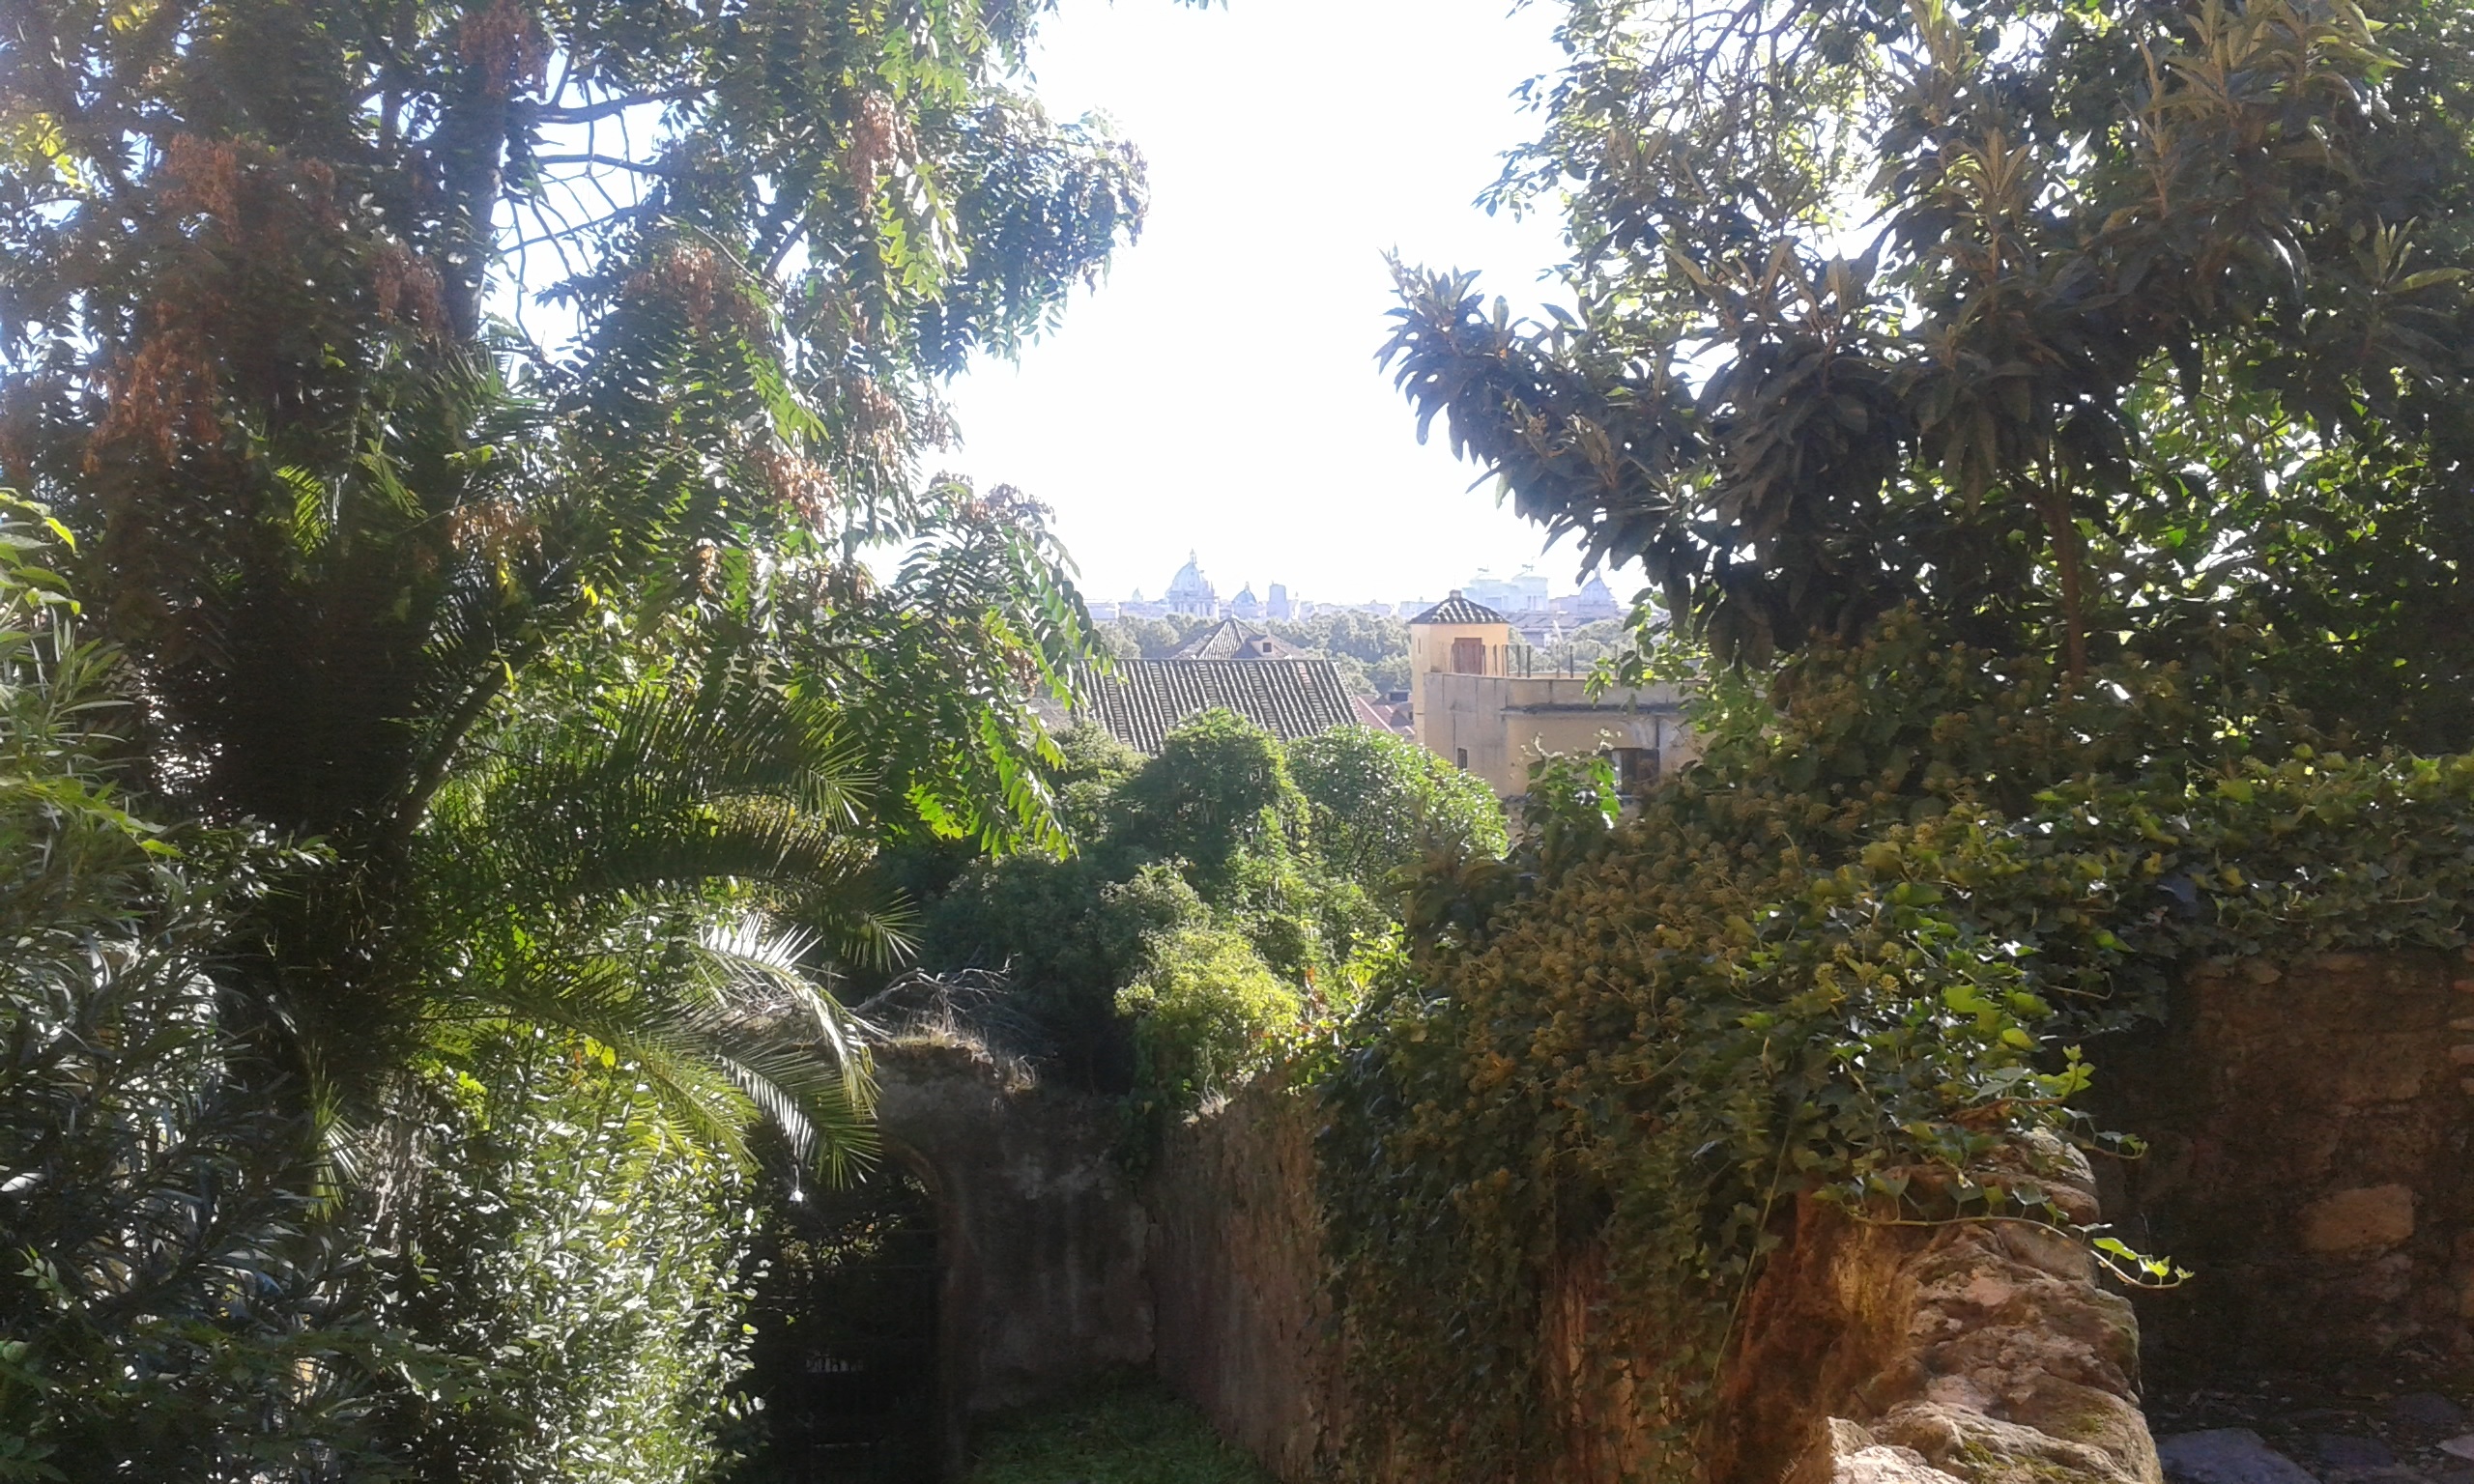
tree, village, jungle, property, garden, rainforest, estate